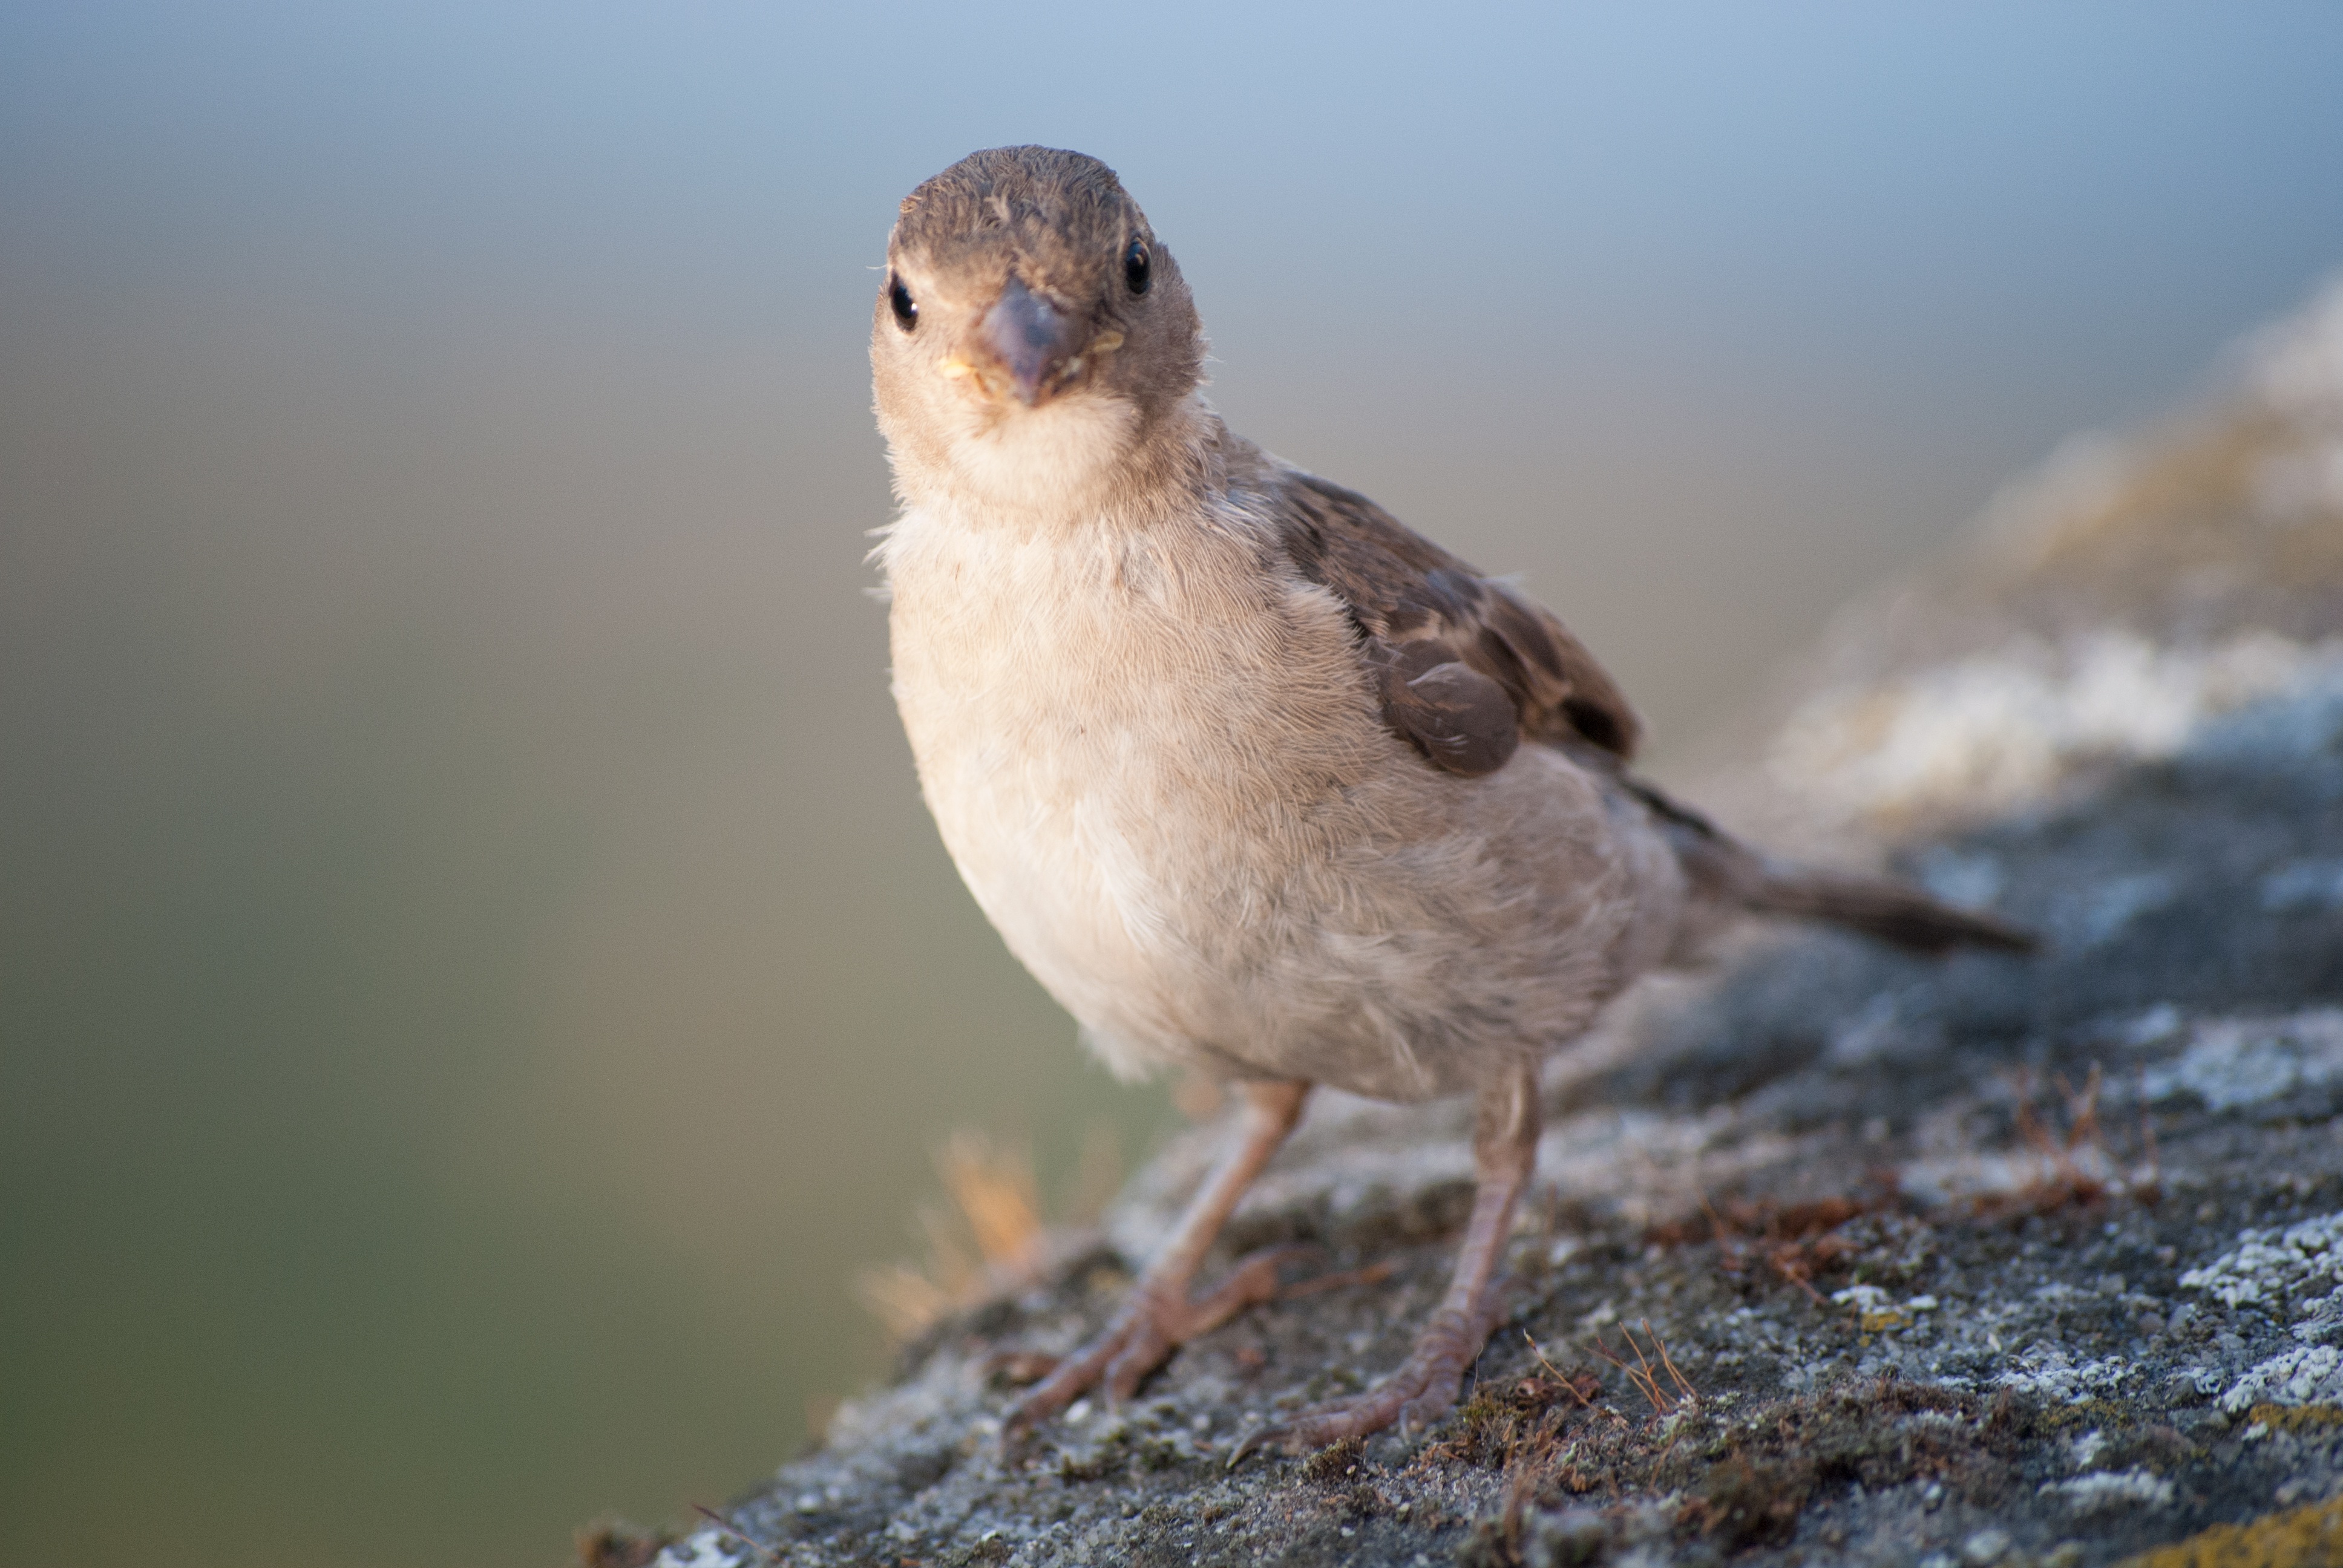
nature, bird, animal, wildlife, beak, close, feather, fauna, close up, vertebrate, sparrow, finch, junco, brambling, wren, macro photography, sperling, house sparrow, old world flycatcher, perching bird, emberizidae, cinclidae